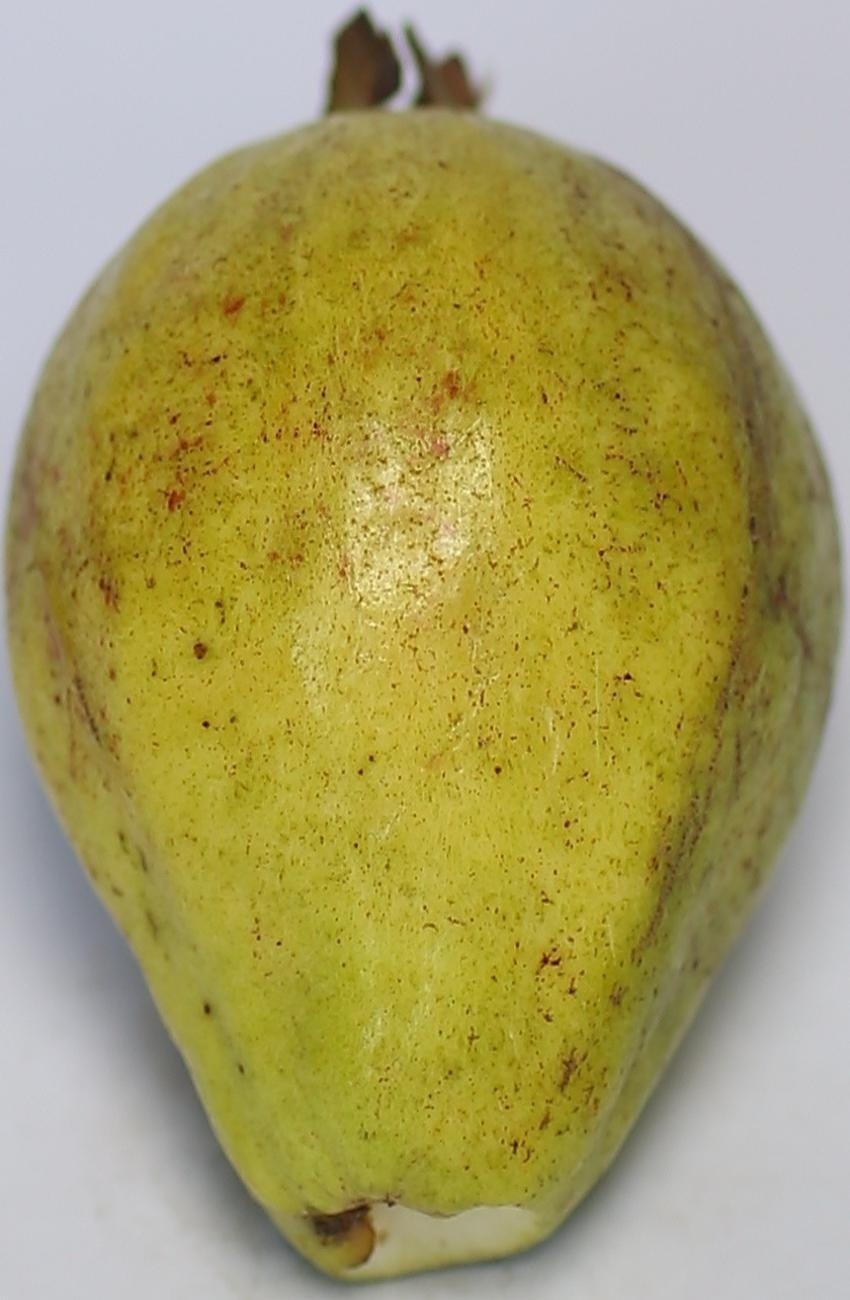
Maturity: mature-green
Variety: riyali